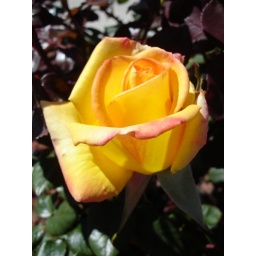
in orange and red